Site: brandenburg
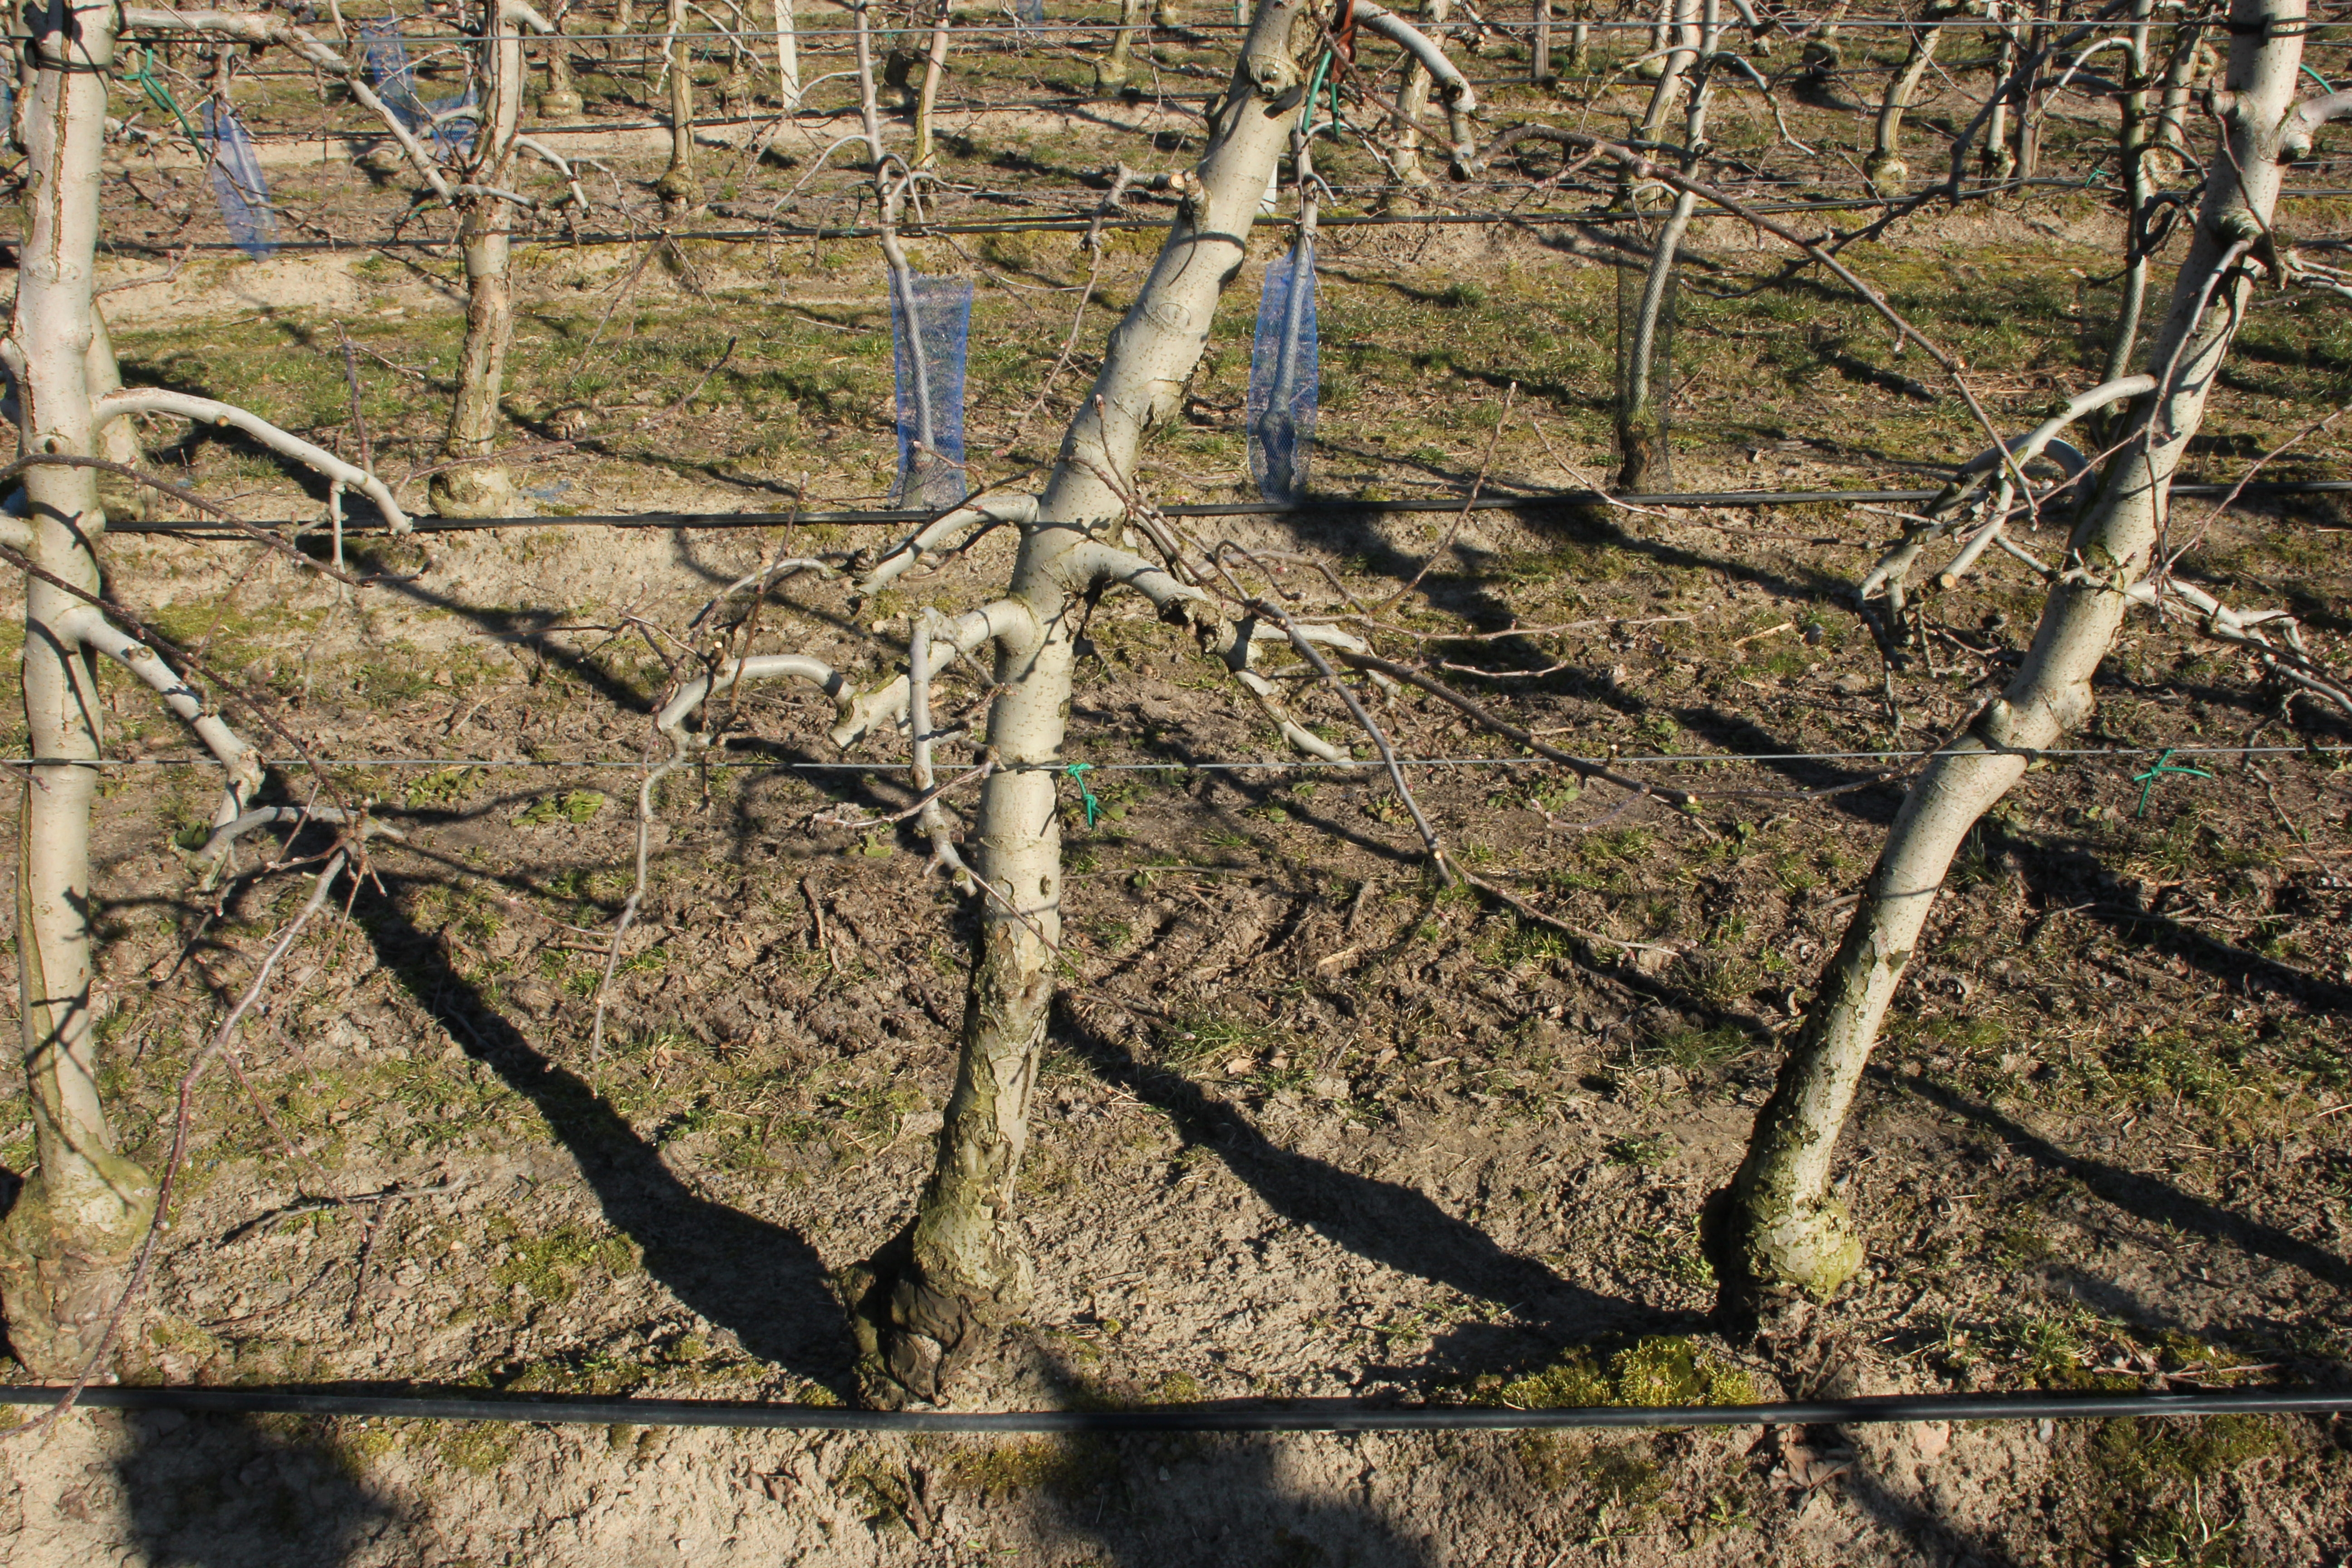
Growth stage (BBCH 03): Bud development